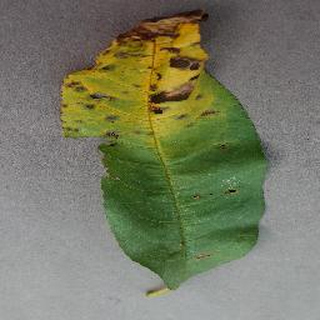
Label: peach_bacterial_spot